Fruit (slang)

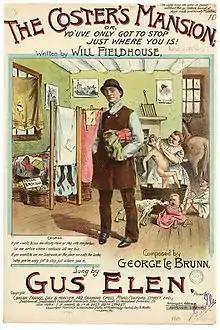
"The Coster's Mansion", 1899 sheet music

A costermonger was a street seller of fruit and vegetables. The term, which derived from the words "costard" (a type of apple) and "monger", i.e. "seller", came to be particularly associated with the "barrow boys" of London who would sell their produce from a wheelbarrow or wheeled market stall. Costermongers have existed in London since at least the 16th century, when they were mentioned by Shakespeare and Marlowe, and were probably most numerous during the Victorian era, when there were said to be over 30,000 in 1860. They gained a fairly unsavoury reputation for their "low habits, general improvidence, love of gambling, total want of education, disregard for lawful marriage ceremonies, and their use of a peculiar slang language". Two examples of their slang are referring to potatoes as "bog-oranges" likely developed from the phrase "Irish fruit" also referring to potatoes and "cool the delo nammow" which means 'watch out for that old woman' with the words essentially backwards; cool (look), delo (old) and nammow (woman).